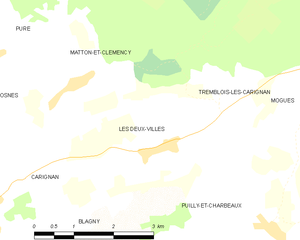
Carte des communes françaises: Les Deux-Villes